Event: Ecuador Earthquake
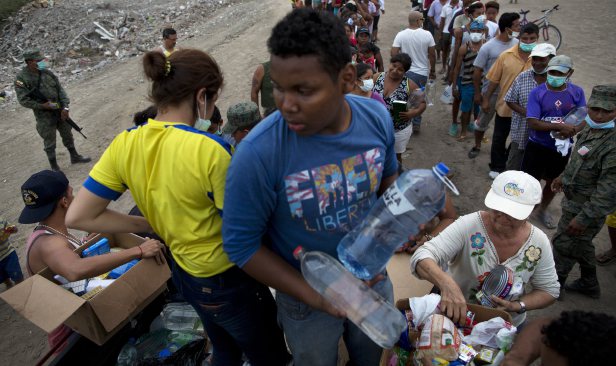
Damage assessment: no_damage